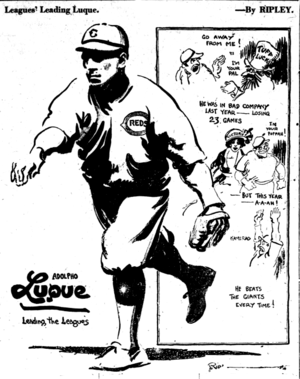
LeRoy Robert Ripley, plus connu sous le nom de Robert Ripley, était un dessinateur, entrepreneur, anthropologue, explorateur, aventurier et reporter américain. Il est le créateur de la célèbre franchise Believe It or Not ! qui comprend des rubriques de journaux, des émissions de télé et de radio ainsi que des livres, dans lesquels il rapporte les faits hors du commun qu’il a glanés lors de ses nombreux voyages dans le monde entier.